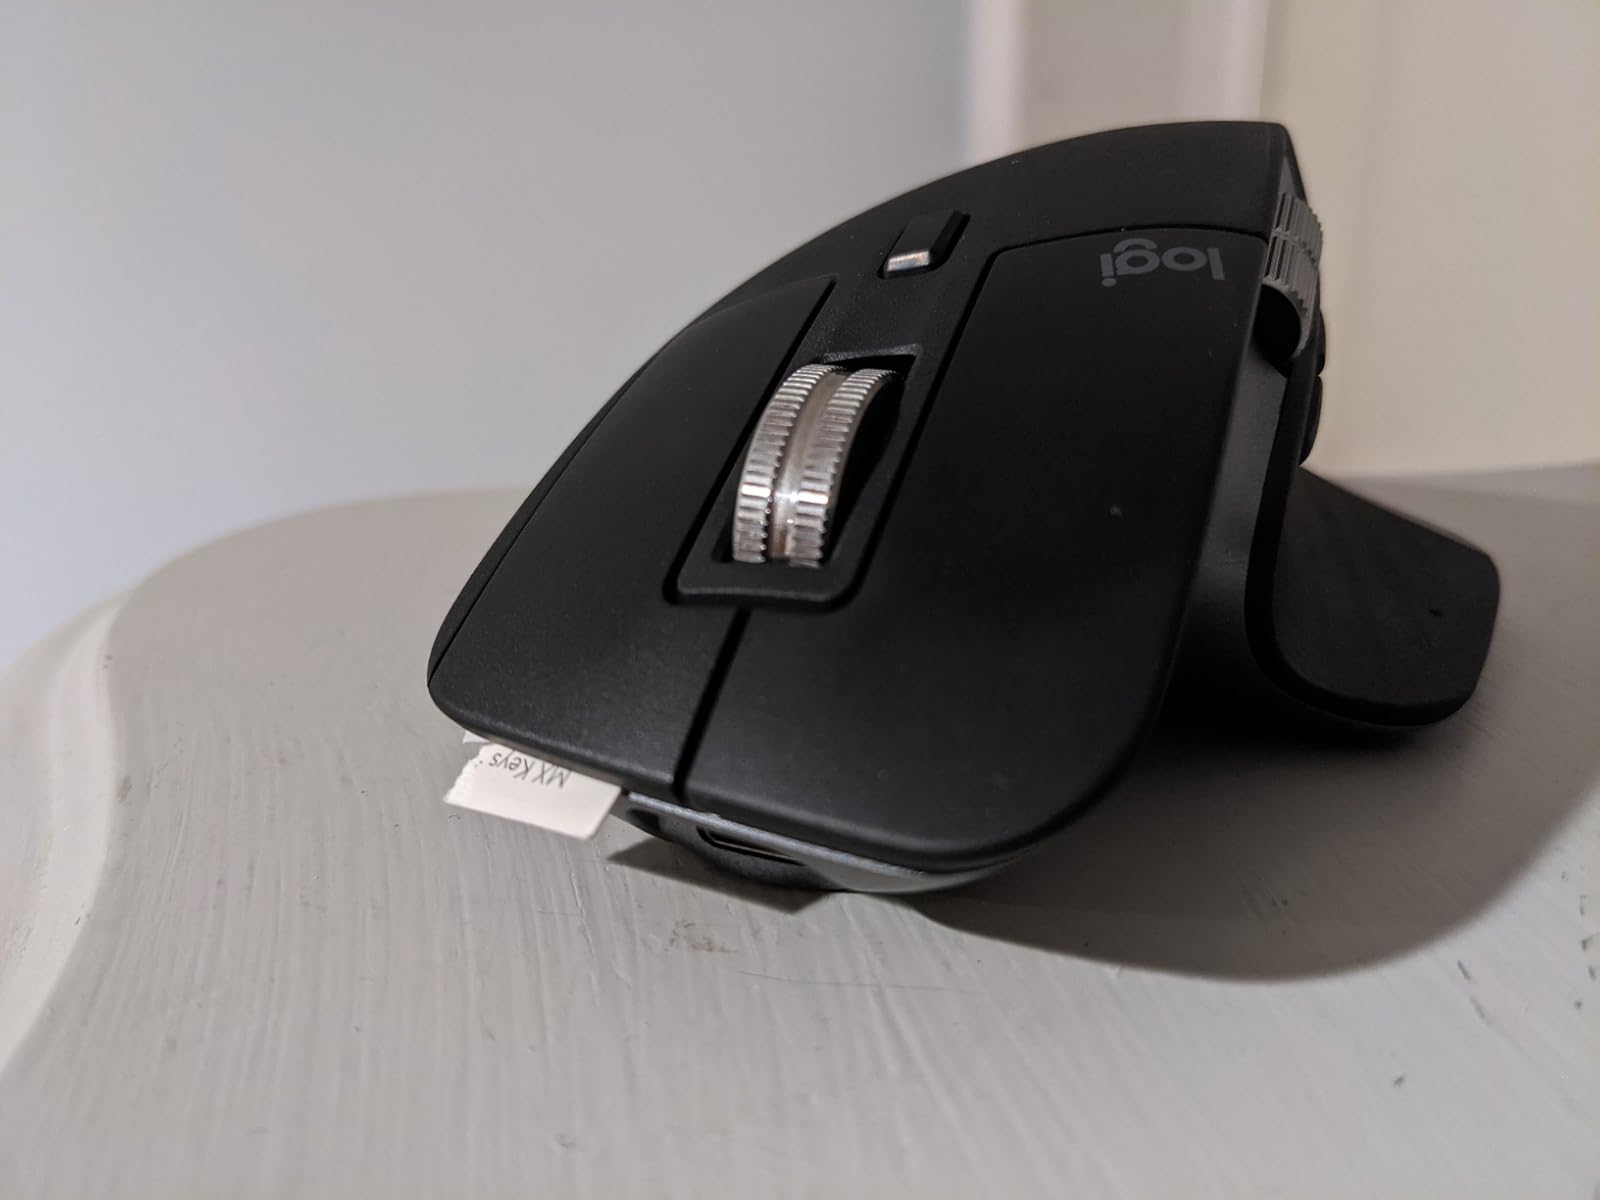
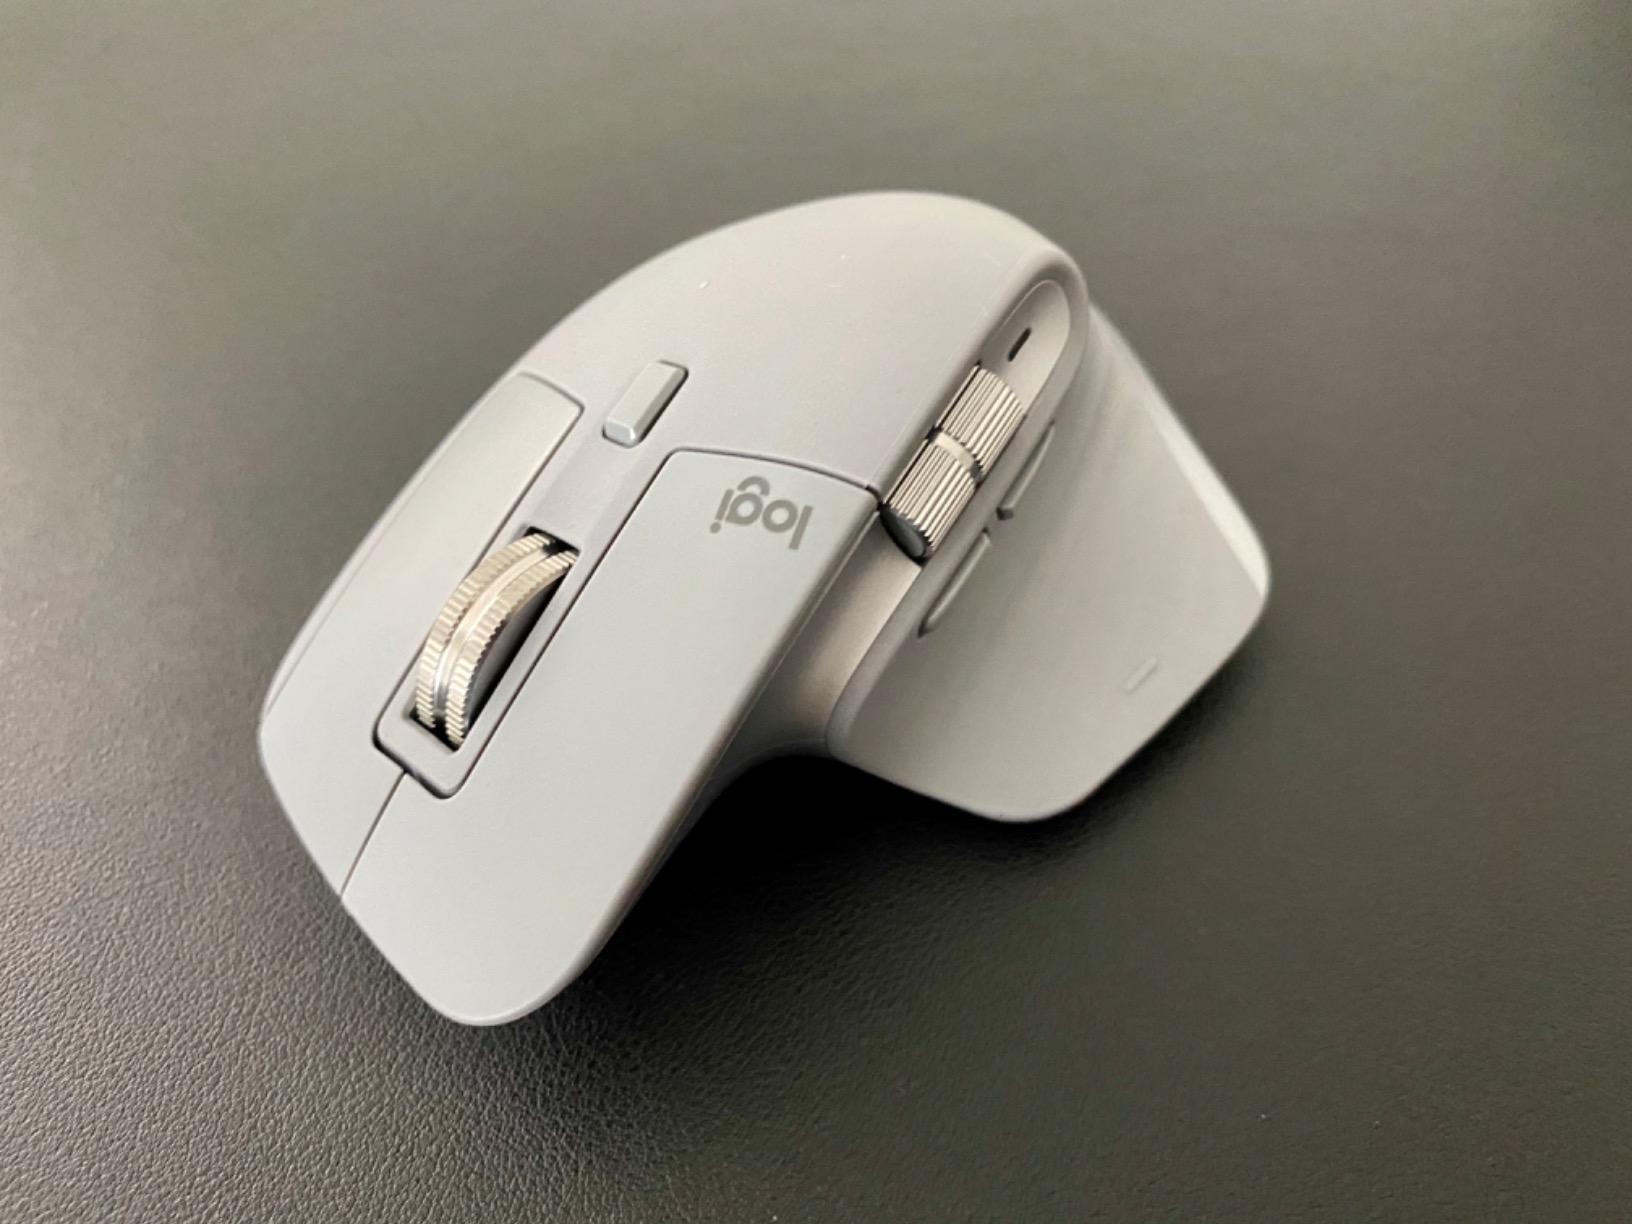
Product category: mouse
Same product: no